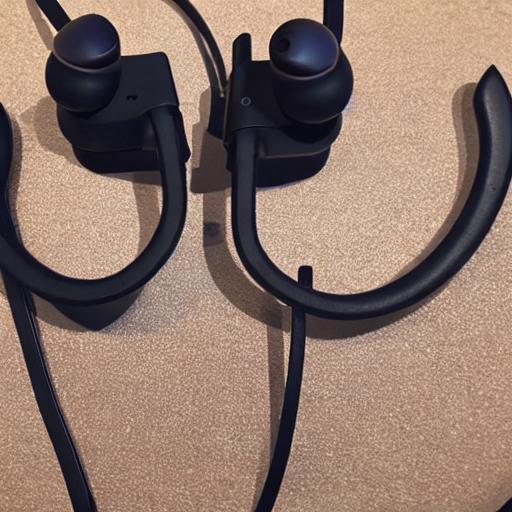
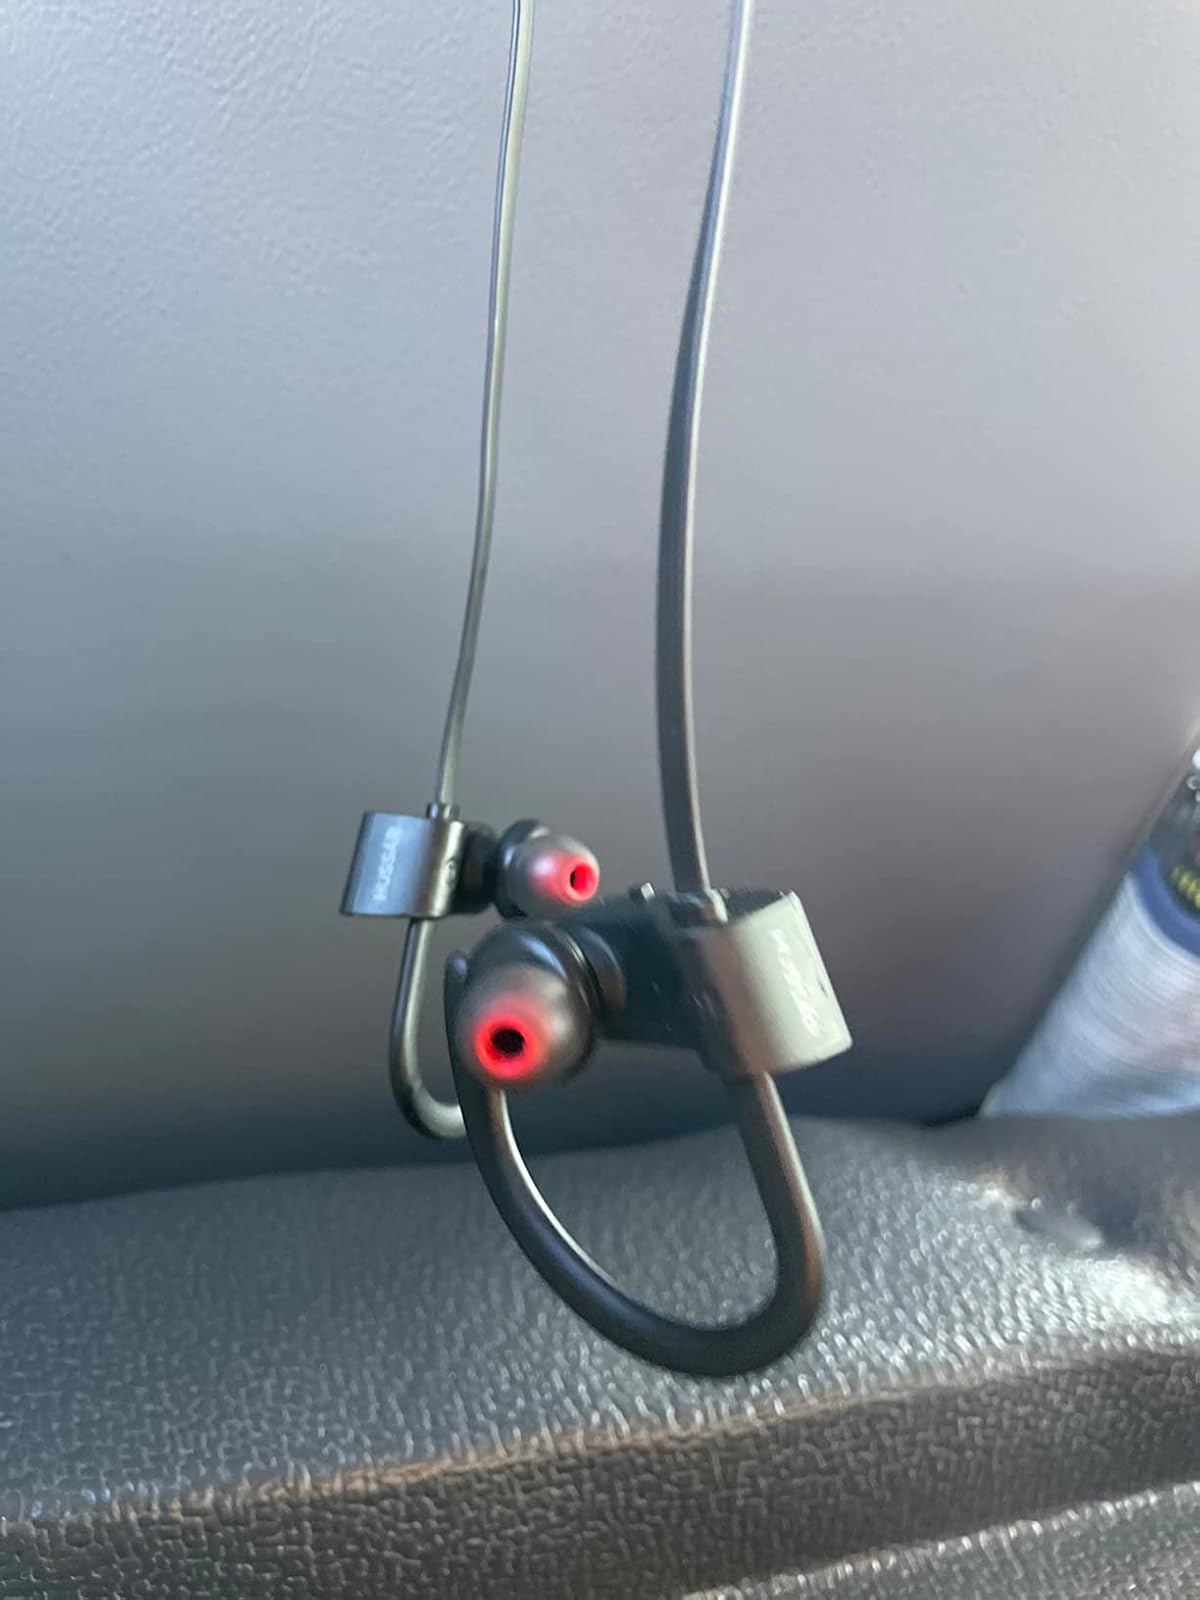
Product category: headphones
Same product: no